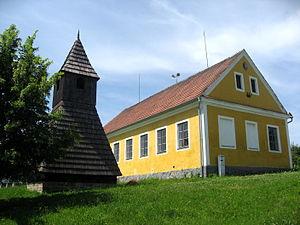
Pohleď est une commune du district de Havlíčkův Brod, dans la région de Vysočina, en République tchèque. Sa population s'élevait à 72 habitants en 2019.